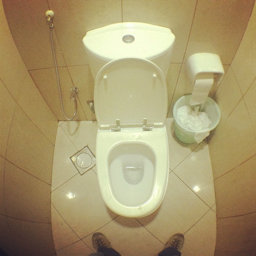
An above view of a very small toilet room, looking into the commode which thankfully has not been used yet.
An overhead view of a man standing in front of an opened toilet bowl.
An open white toilet seat in a tiled bathroom
A picture of a toilet in a public bathroom stall
A white toilet in a bathroom next to a trash can.